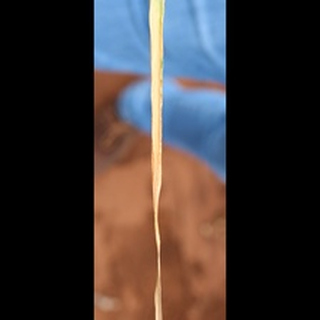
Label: wheat_leaf_blight